Babka
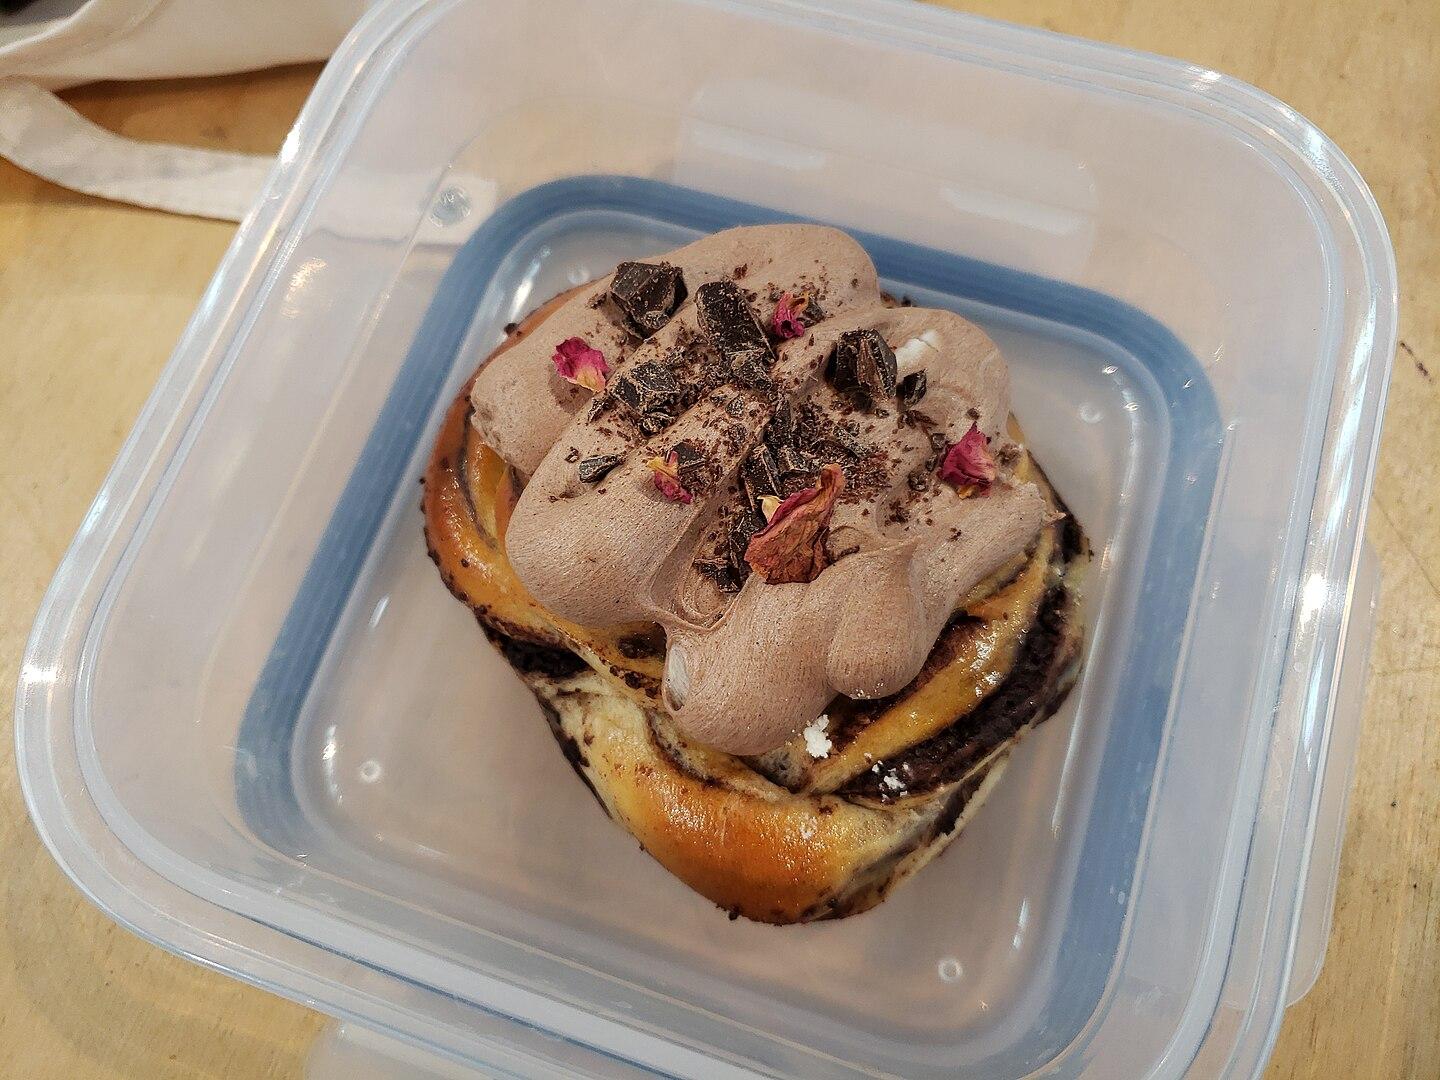
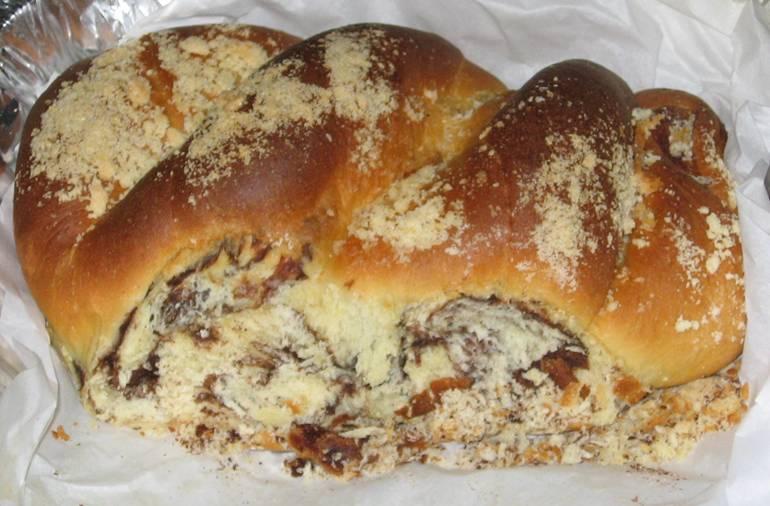
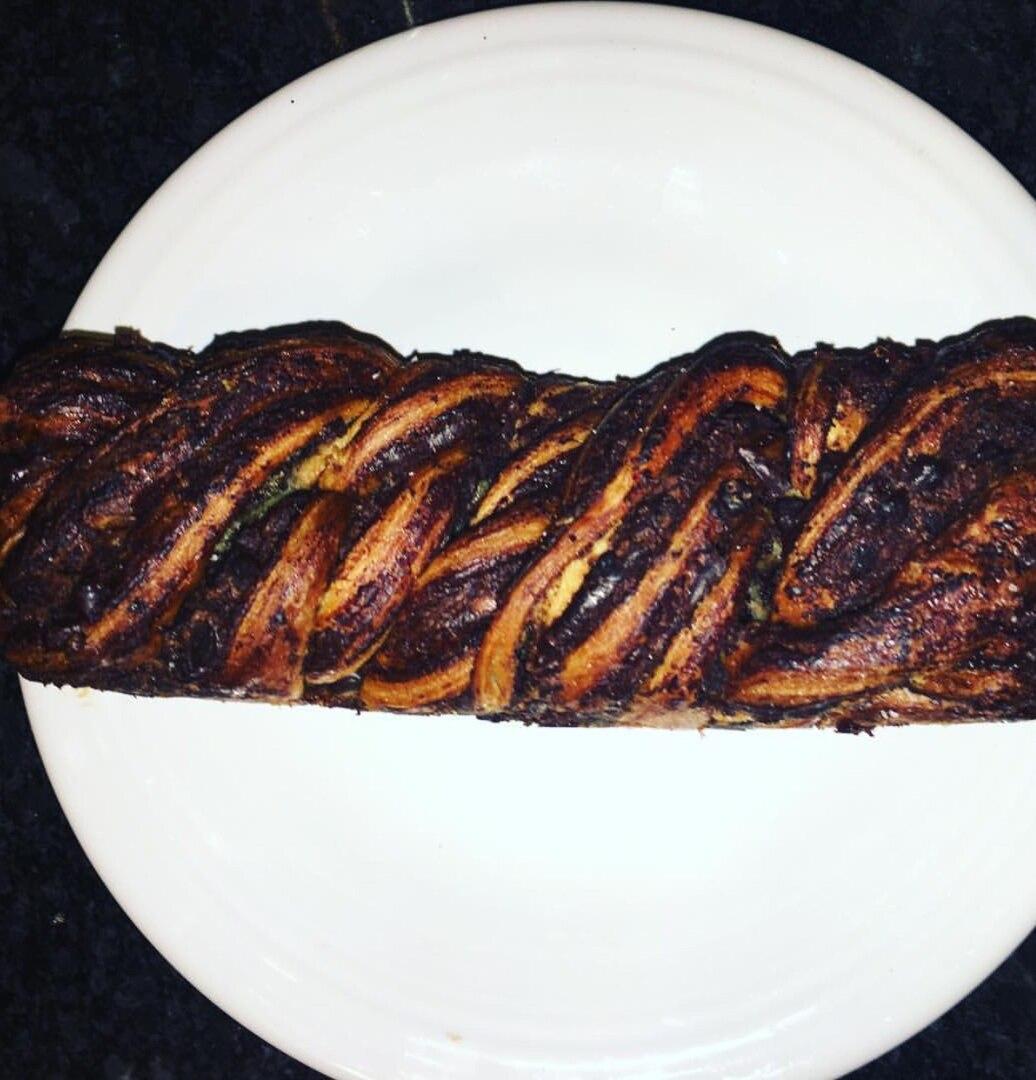
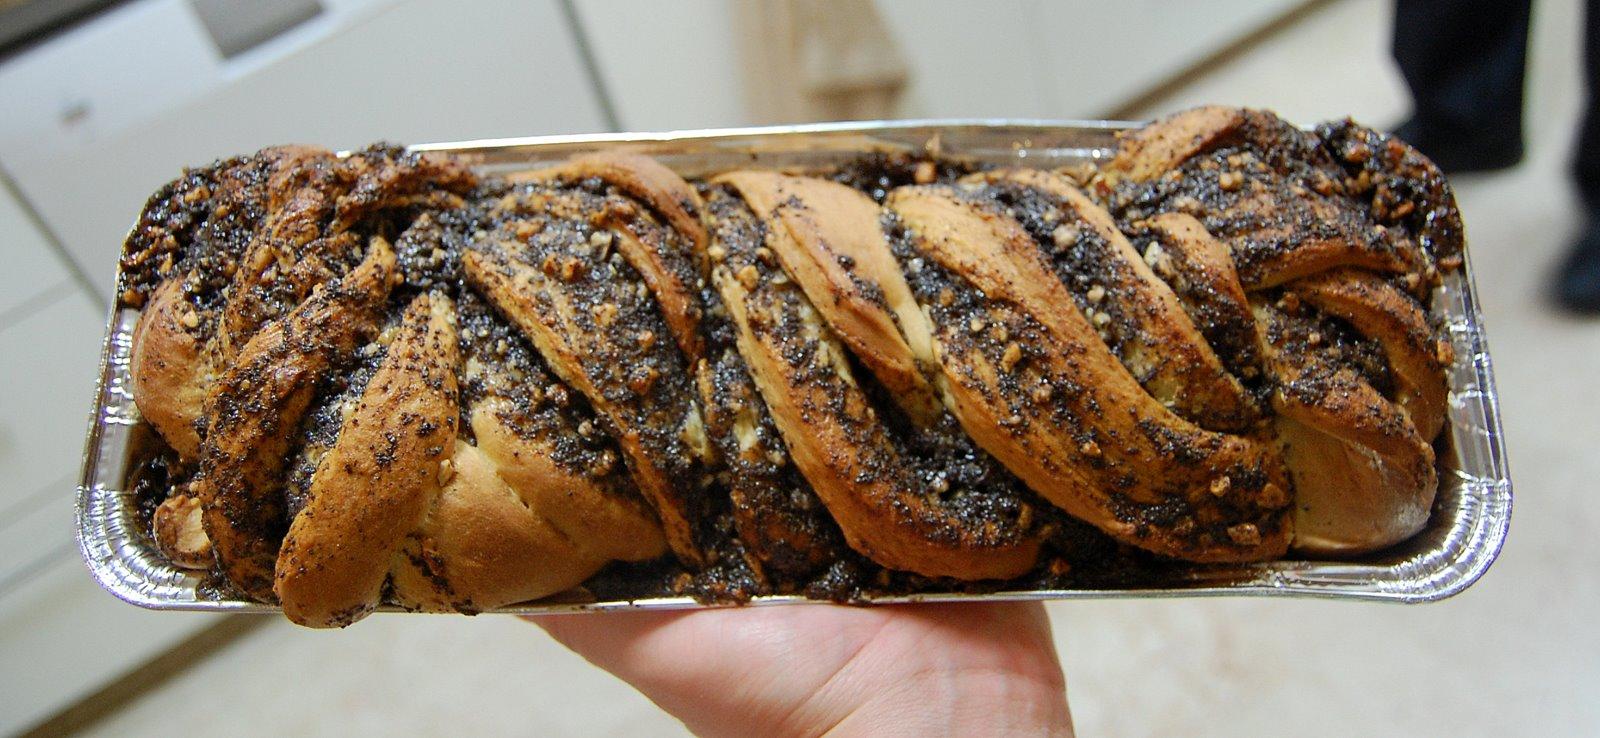
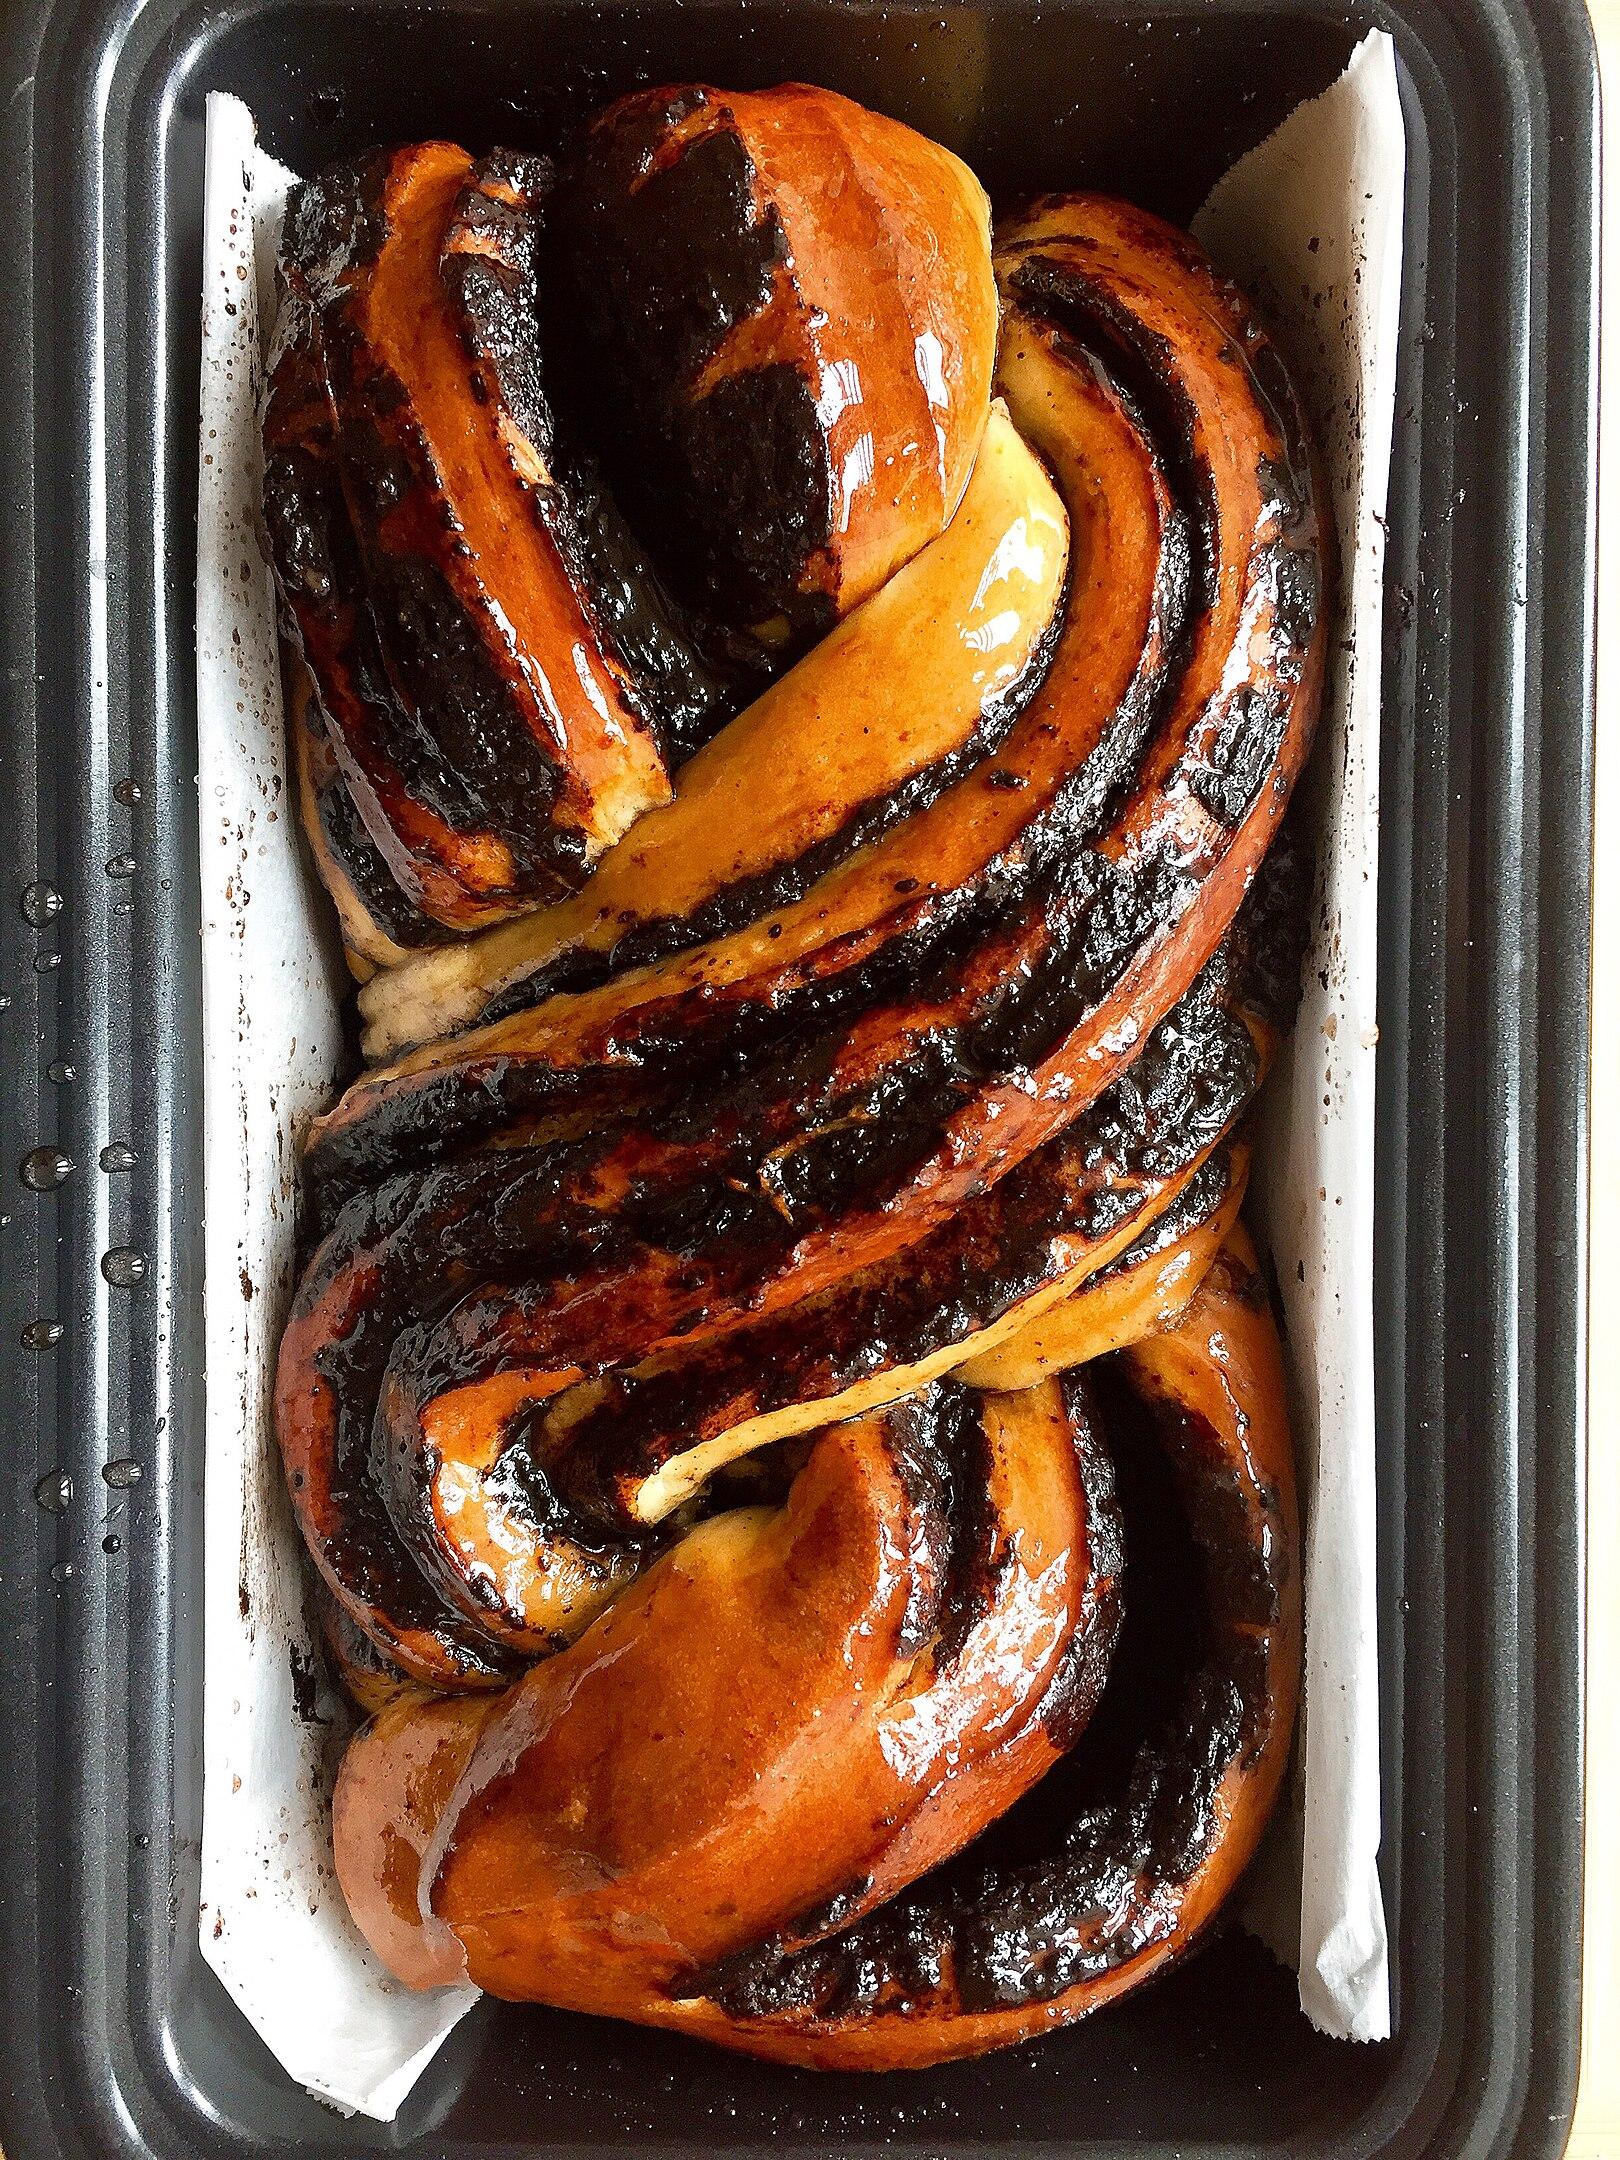
Also known as:
ja - Japanese: バブカ
ka - Georgian: ბაბკა
mk - Macedonian: Бабка
pl - Polish: Babka
pt - Portuguese: Babka
ru - Russian: Бабка
sk - Slovak: Babka
uk - Ukrainian: Бабка
Category: pastry (layered pastry)
Cuisine: Polish, Ukrainian
Associated cuisines: Polish, Ukrainian, Israeli
Area: Poland, Ukraine
Countries: Poland, Ukraine, Israel
Region: Western Asia, Eastern Europe, , ,
A sweet braided bread prepared with a yeast-leavened dough that is rolled out and spread with a filling such as chocolate, cinnamon, fruit, or cheese, then rolled up and braided before baking.